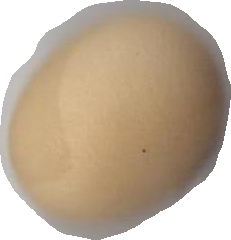
Variety: Anjasmoro